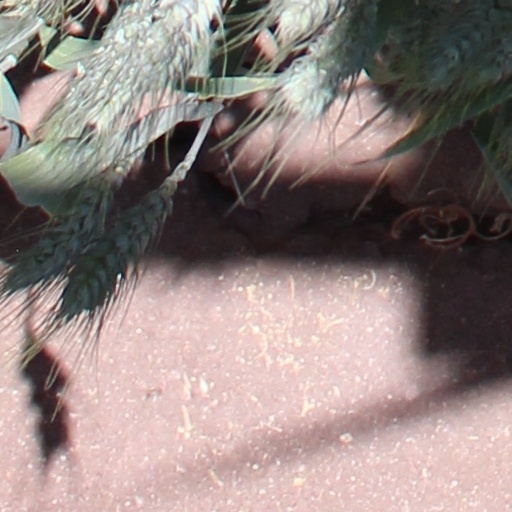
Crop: wheat